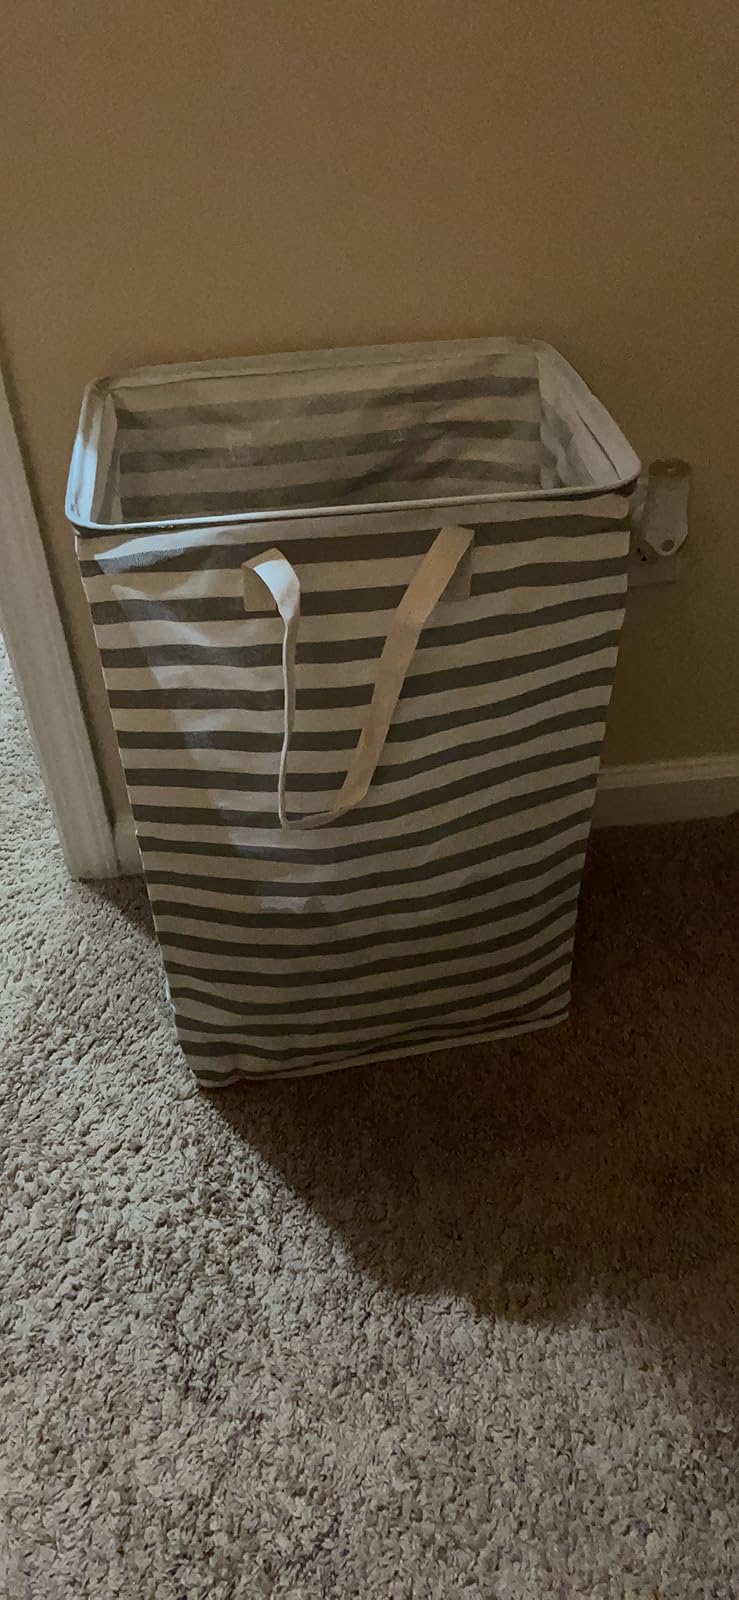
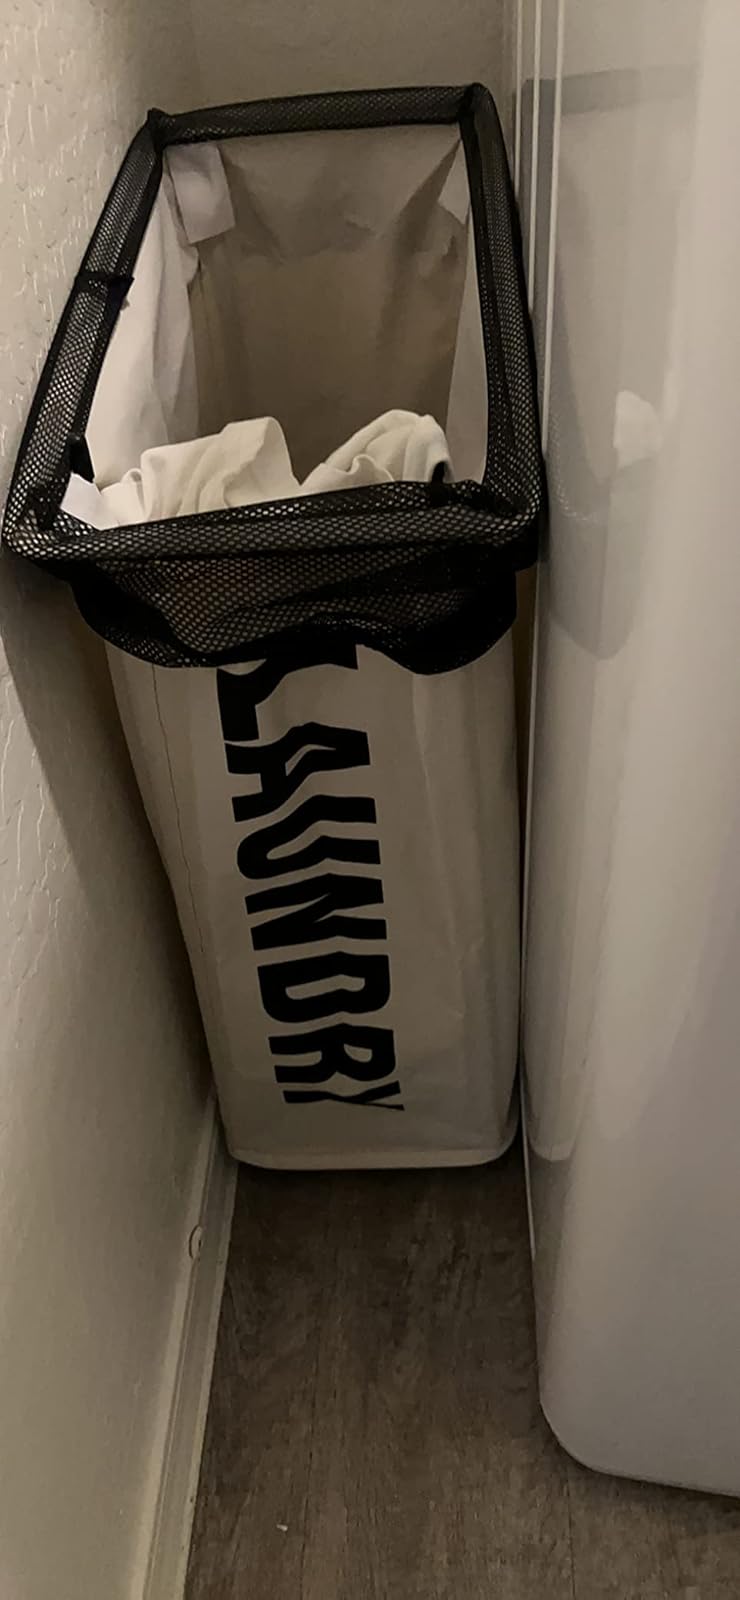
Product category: items_hamper
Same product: no